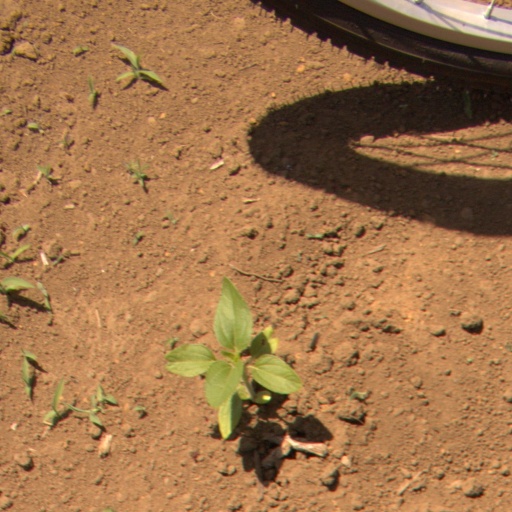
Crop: Jerusalem artichoke